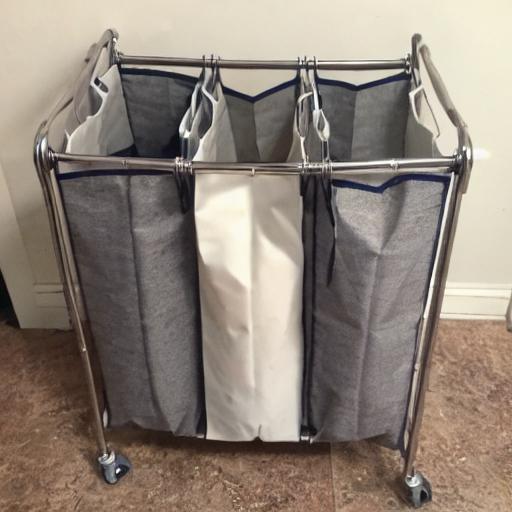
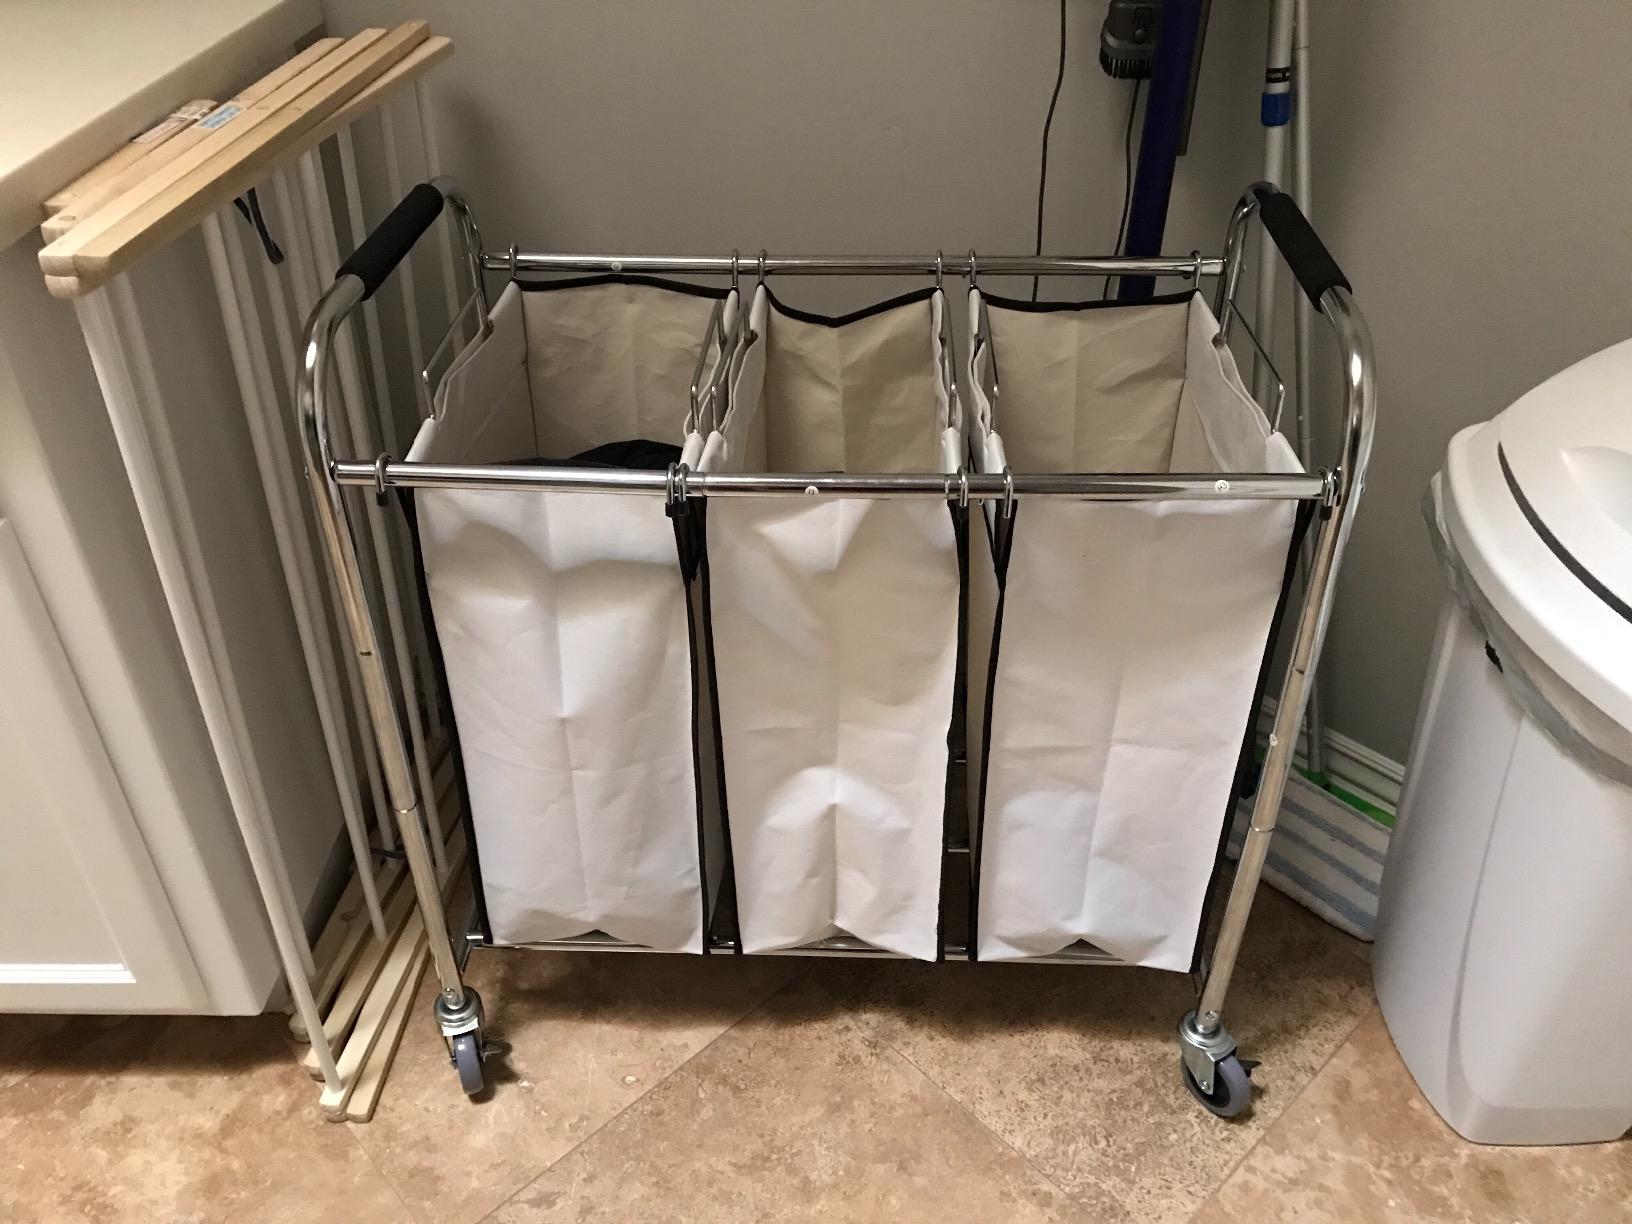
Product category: items_hamper
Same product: no